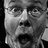
Emotion: surprise